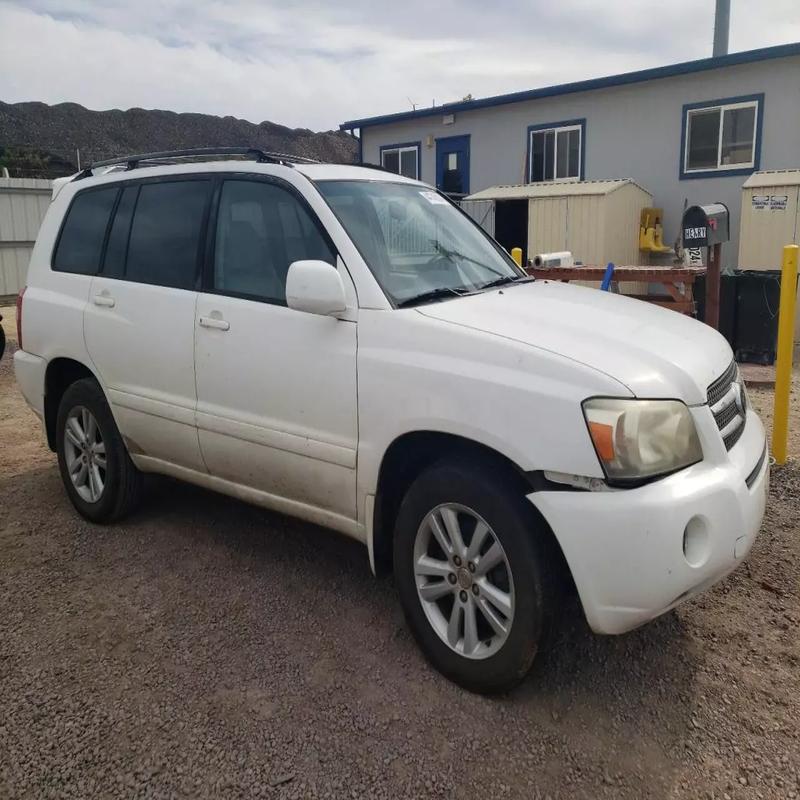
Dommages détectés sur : pare-choc avant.
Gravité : mineur